Question: Please indicate a possible affordance area of the bench that can be used for sitting on
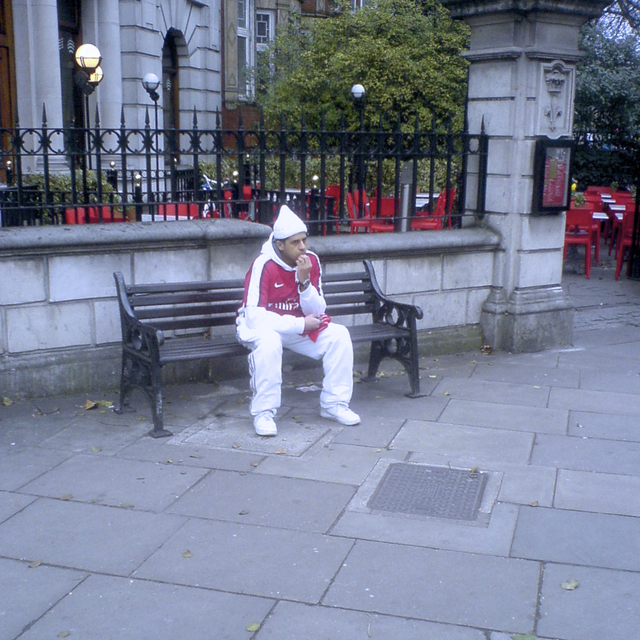
Answer: [132.5, 316.5, 408.5, 364.5]